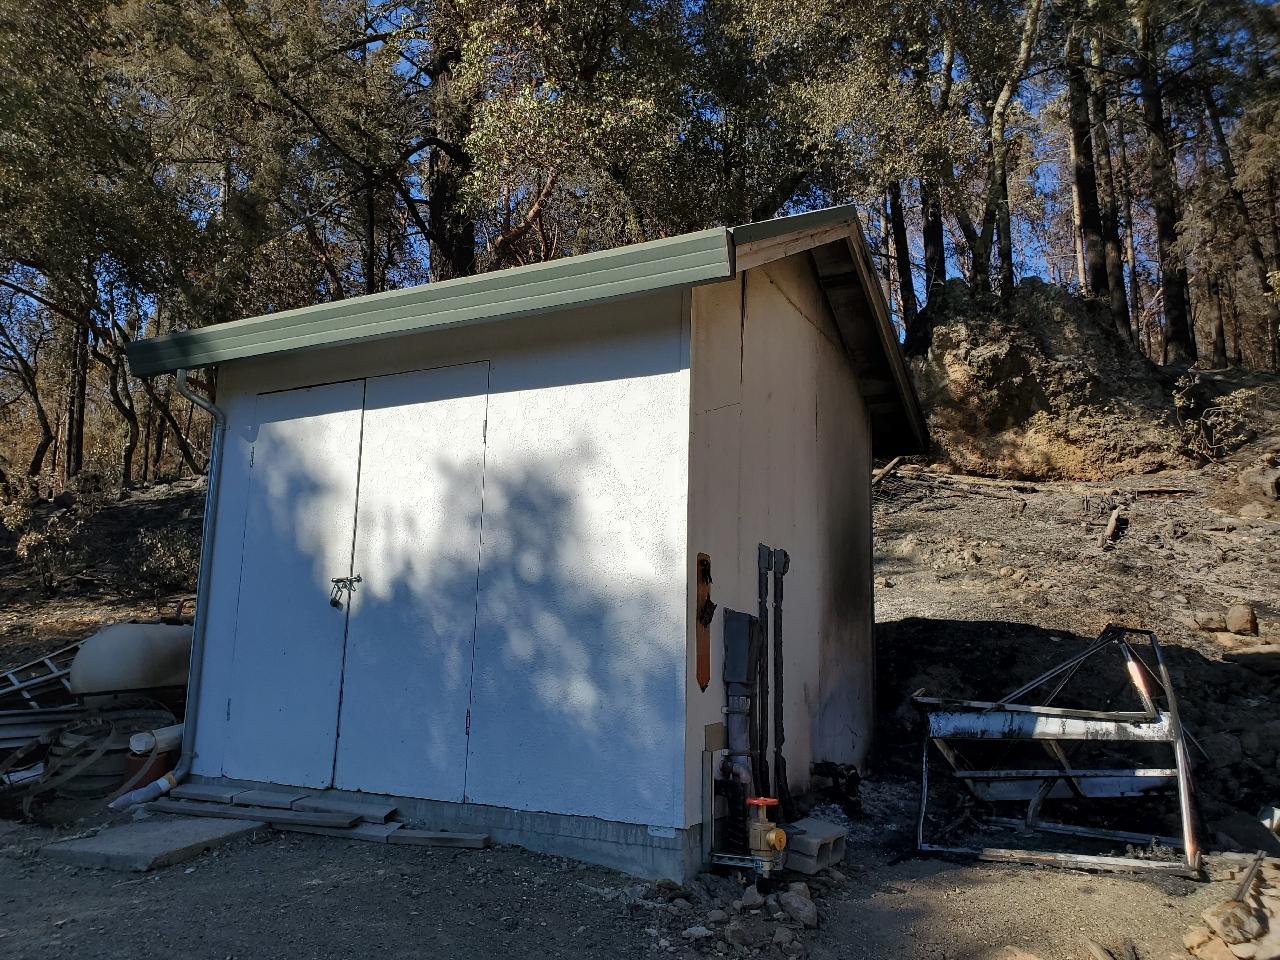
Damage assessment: affected